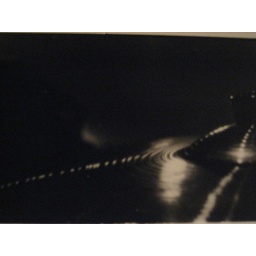
printed on 5x7 black and white photo paper. made in 2007